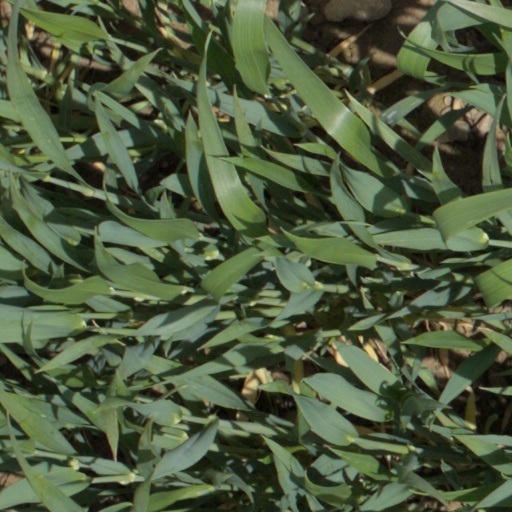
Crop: wheat